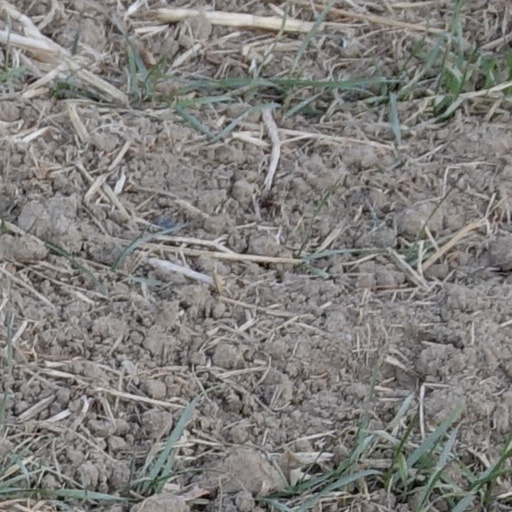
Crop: wheat